Oliver Cromwell

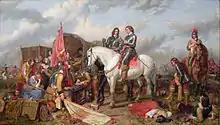
Cromwell in the Battle of Naseby in 1645 as depicted in a portrait by Charles Landseer

At the critical Battle of Naseby in June 1645, the New Model Army smashed the King's major army. Cromwell led his wing with great success at Naseby, again routing the Royalist cavalry. At the Battle of Langport on 10 July, Cromwell participated in the defeat of the last sizeable Royalist field army. Naseby and Langport effectively ended the King's hopes of victory, and the subsequent Parliamentarian campaigns involved taking the remaining fortified Royalist positions in the west of England. In October 1645, Cromwell besieged and took the wealthy and formidable Catholic fortress Basing House, later to be accused of killing 100 of its 300-man Royalist garrison after its surrender. He also took part in successful sieges at Bridgwater, Sherborne, Bristol, Devizes and Winchester, then spent the first half of 1646 mopping up resistance in Devon and Cornwall. Charles I surrendered to the Scots on 5 May 1646, effectively ending the First English Civil War. Cromwell and Fairfax took the Royalists' formal surrender at Oxford in June.